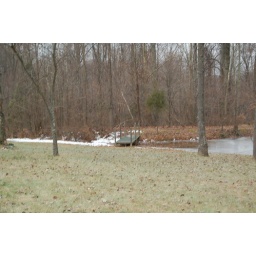
A bridge across a lake outlet in Owen County, Christmas 2005.